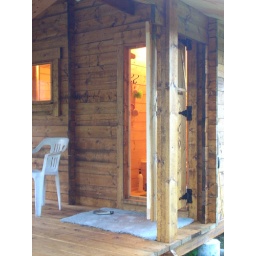
heating the sauna, new window in door and coat hooks